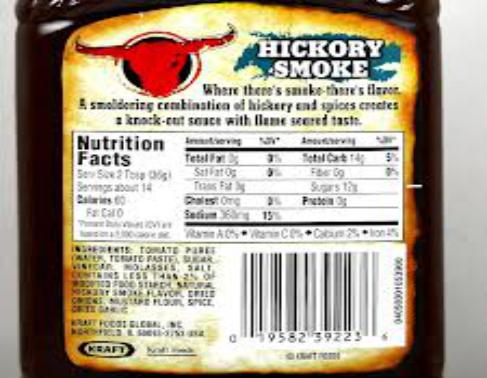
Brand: Bulls-Eye Barbecue
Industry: Food